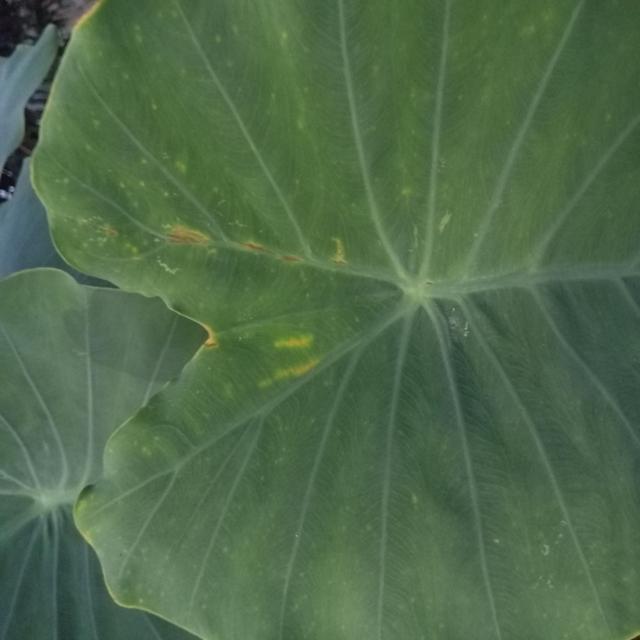
Label: Mid_Blight